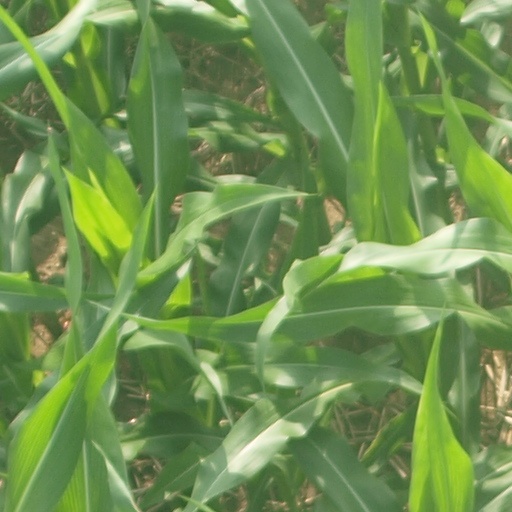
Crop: maize; corn